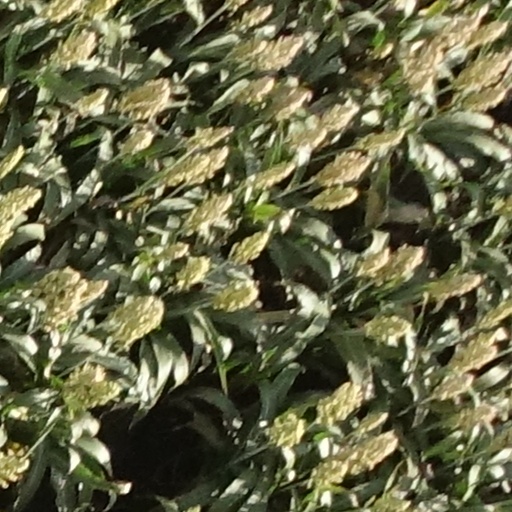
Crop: sorghum